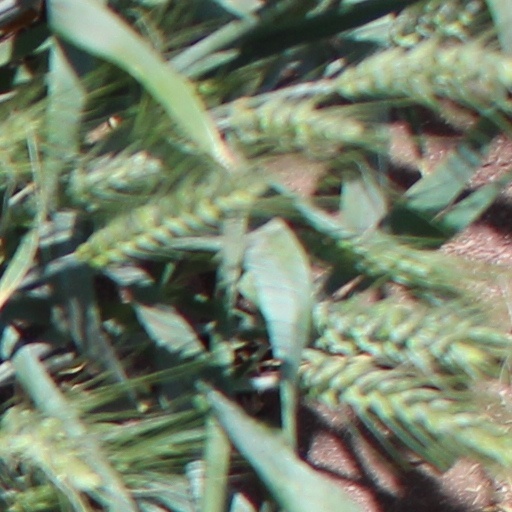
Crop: wheat